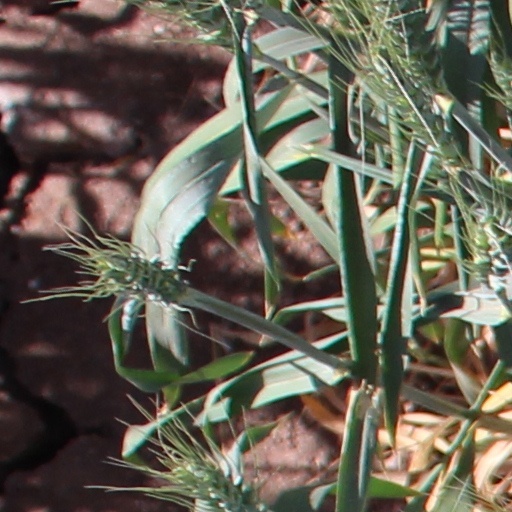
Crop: wheat